Akihiko Hoshide

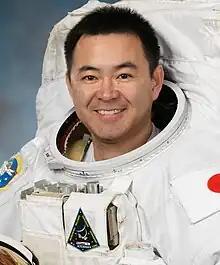
Hoshide in a spacesuit in 2012

is a Japanese engineer, JAXA astronaut, and former commander of the International Space Station. On August 30, 2012, Hoshide became the third Japanese astronaut to walk in space.